David Ward King

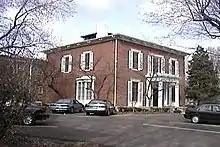
King Homestead today, Wittenberg Chi Omega sorority

Ward's father, Robert Quigley King, who was born on August 13, 1832, in Tarlton, was their first child to survive. Understandably, Almena insisted on going along with David on his supply trips after that, carrying with her the infant Robert Quigley King as a babe in arms. Their next child was Samuel Noble King, who was born in Tarlton on October 22, 1834. He went all his life by his middle name of "Noble". The Kings named him after their country neighbor, Samuel Noble, who had come from Emmitsburg, Maryland, to become one of the first settlers of Tarlton and who had a large farm just south of Tarlton. Mary Elizabeth King, was born to David and Almena in Tarlton on April 1, 1837, and David King, Jr., later to become a Civil War colonel, was born in Tarlton on September 11, 1839.